Alex Nelson Wong

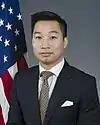
Official portrait, 2017

Alex Nelson Wong (born 1980) is an American government official and lawyer who served as the principal deputy national security advisor in the second Trump administration from January to May 2025. He was the deputy assistant secretary for North Korea in the Bureau of East Asian and Pacific Affairs from 2017 to 2021.